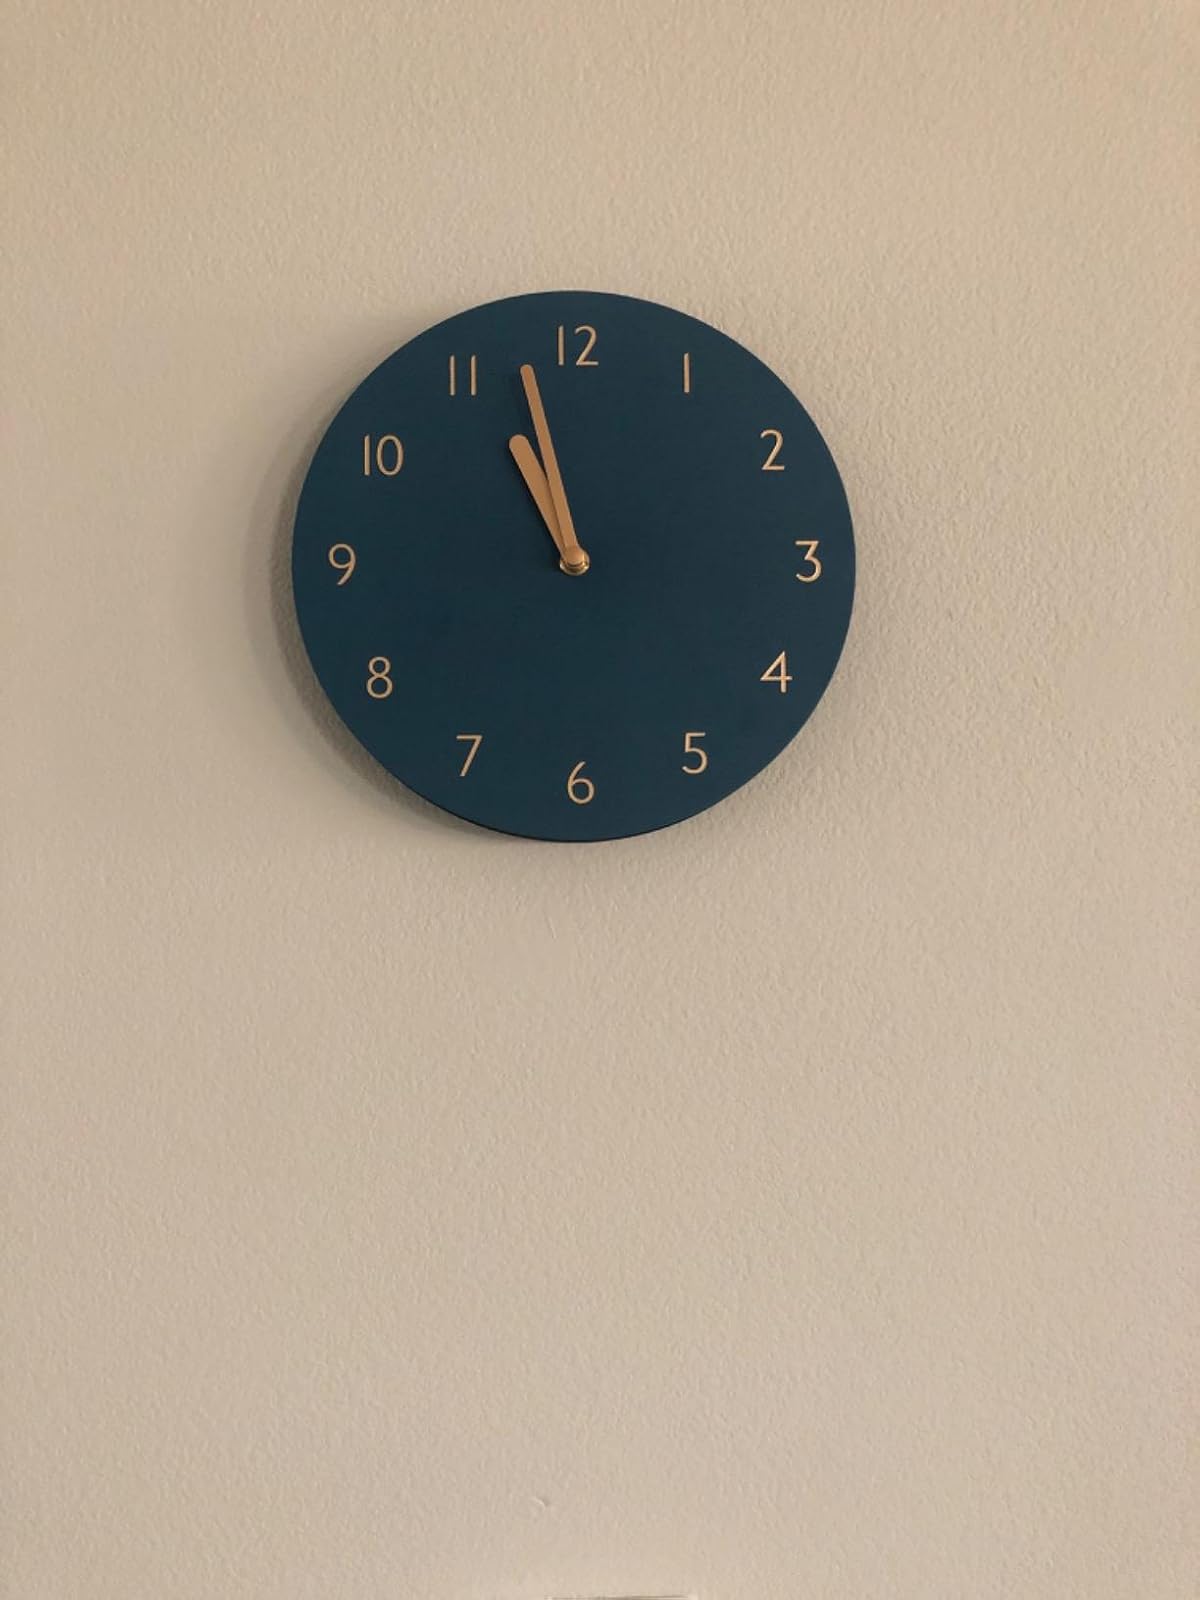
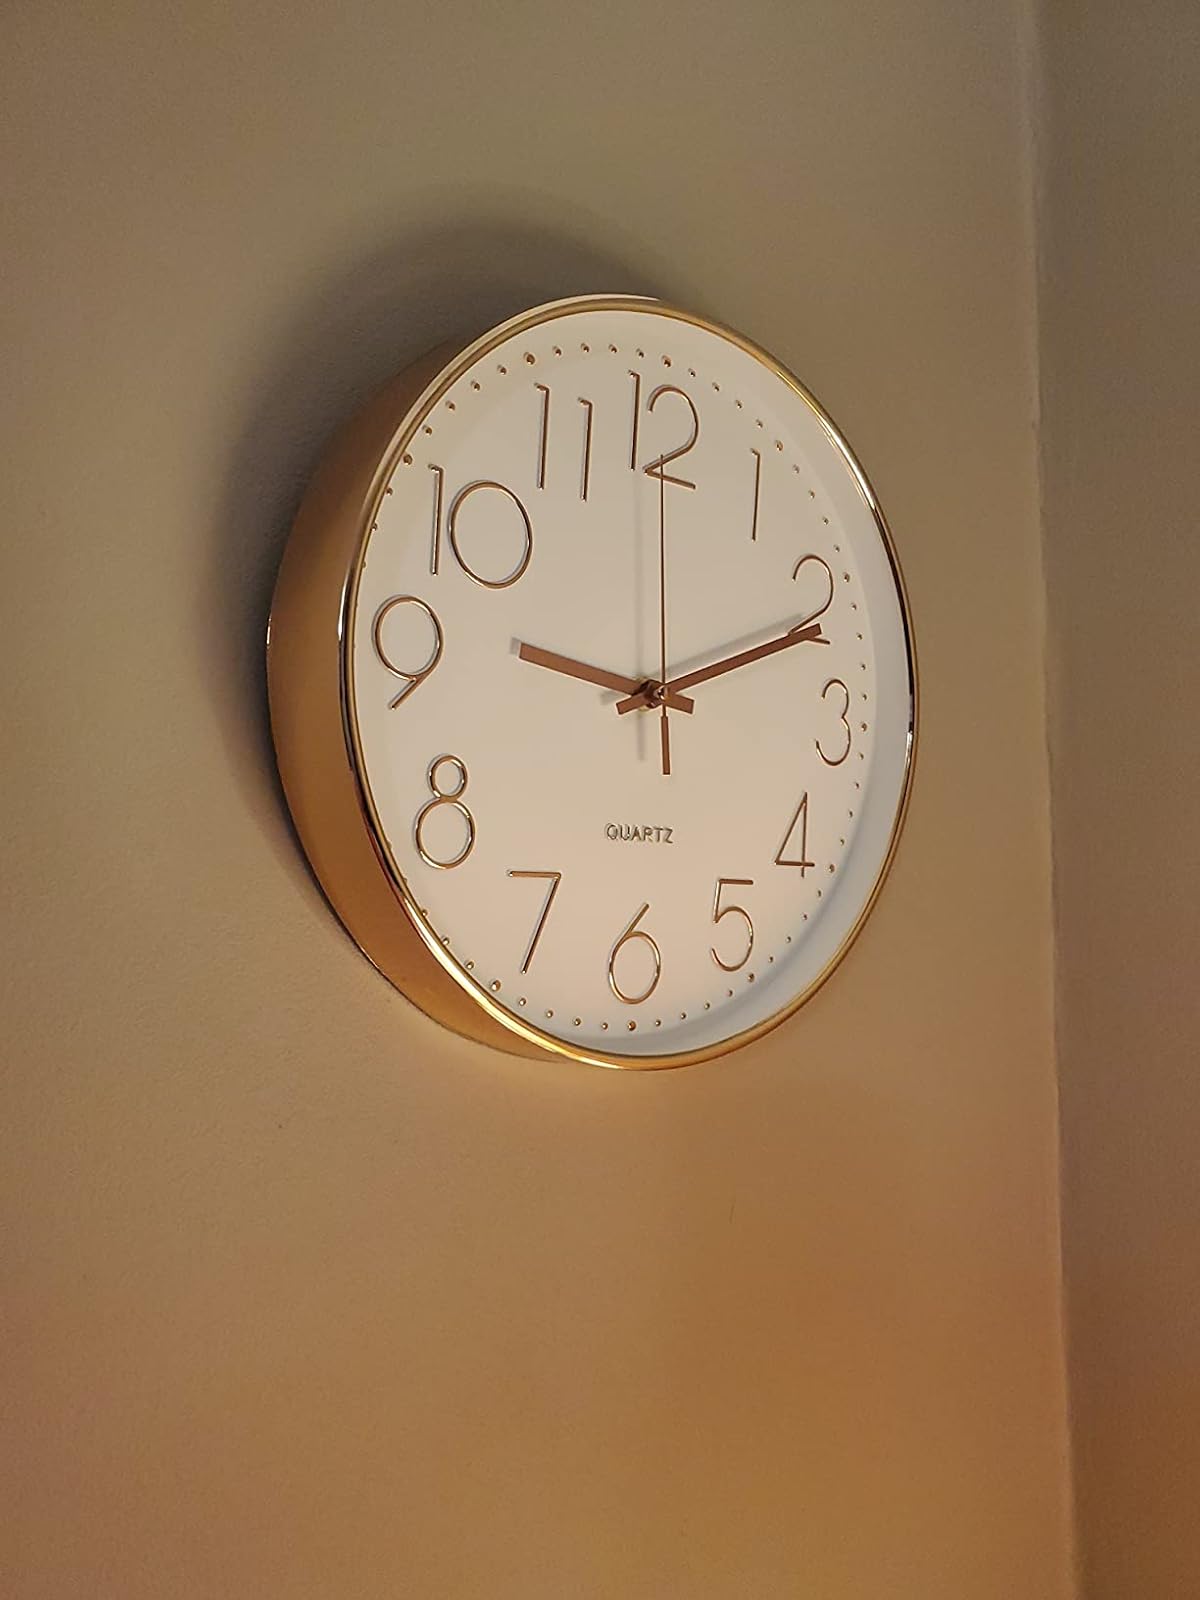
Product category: clock
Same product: no